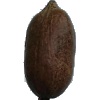
Label: nut_pecan